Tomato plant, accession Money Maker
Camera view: bottom (45 deg); turntable rotation: 90 degrees
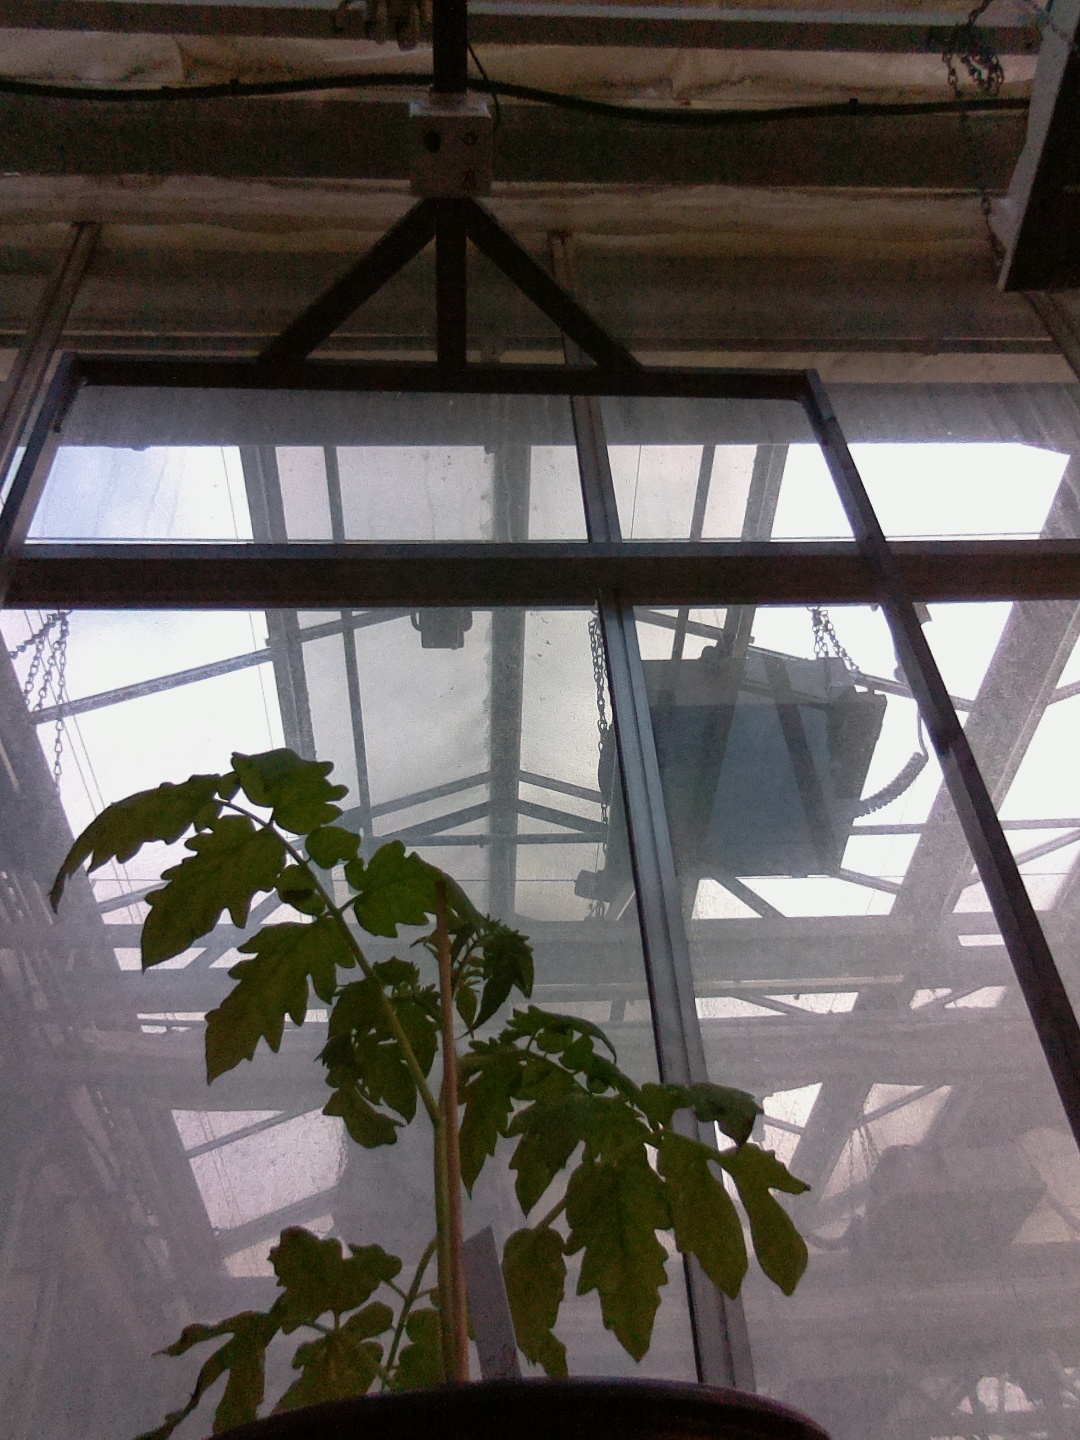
BBCH growth stage 13: 6 of true leaves visible